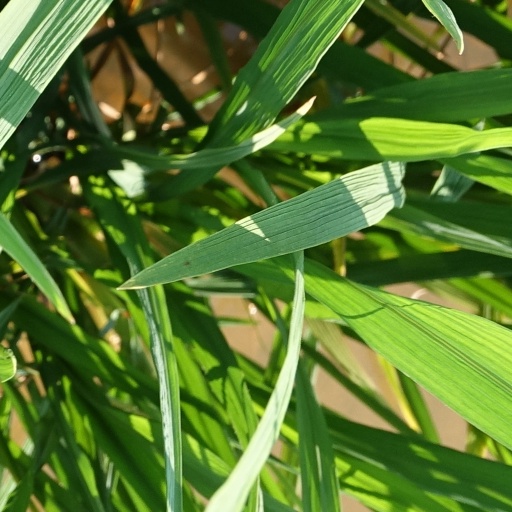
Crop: rice